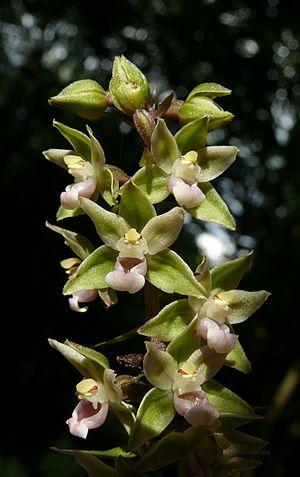
L’Épipactis violacé ou Épipactis pourpre est une orchidée terrestre européenne, appartenant au genre Epipactis Zinn, 1757 et au groupe Epipactis purpurata.